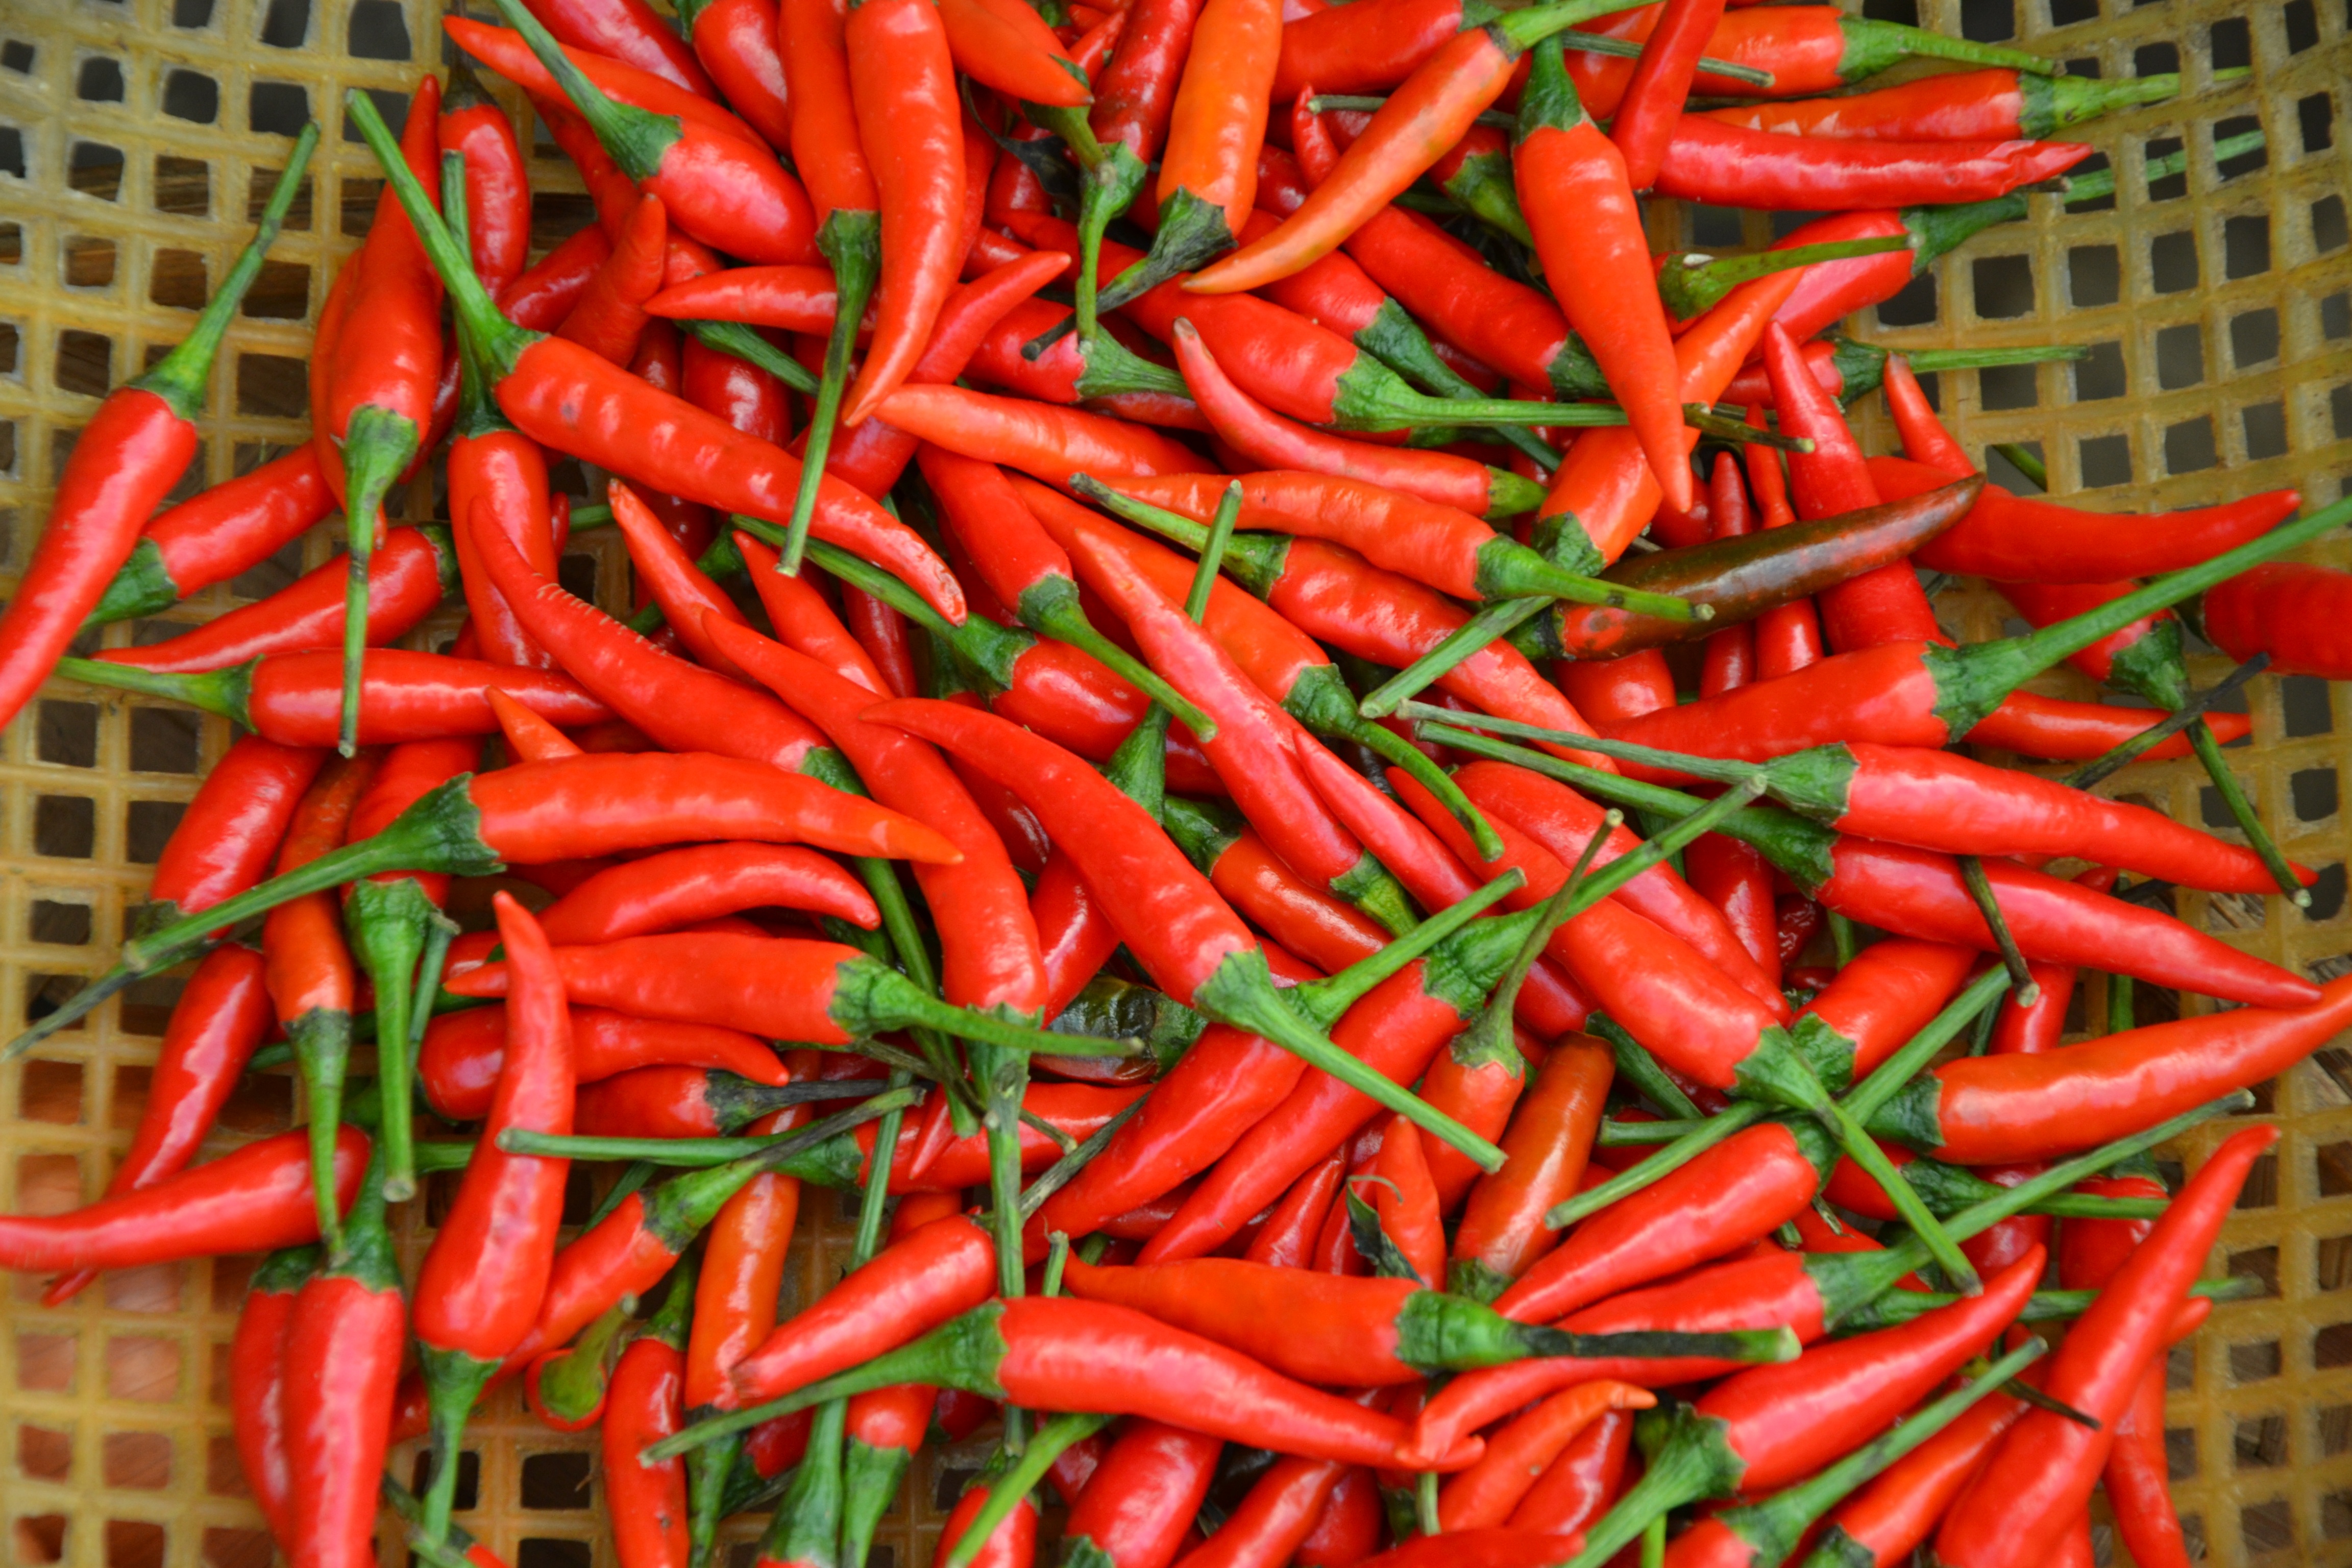
sharp, plant, food, pepper, spice, chili, red, produce, vegetable, market, basket, pod, peppers, capsicum, piquant, flowering plant, chili pepper, cayenne pepper, land plant, bird's eye chili, serrano pepper, malagueta pepper, peperoncini, bell peppers and chili peppers, pimiento, tabasco pepper